Liepāja massacres

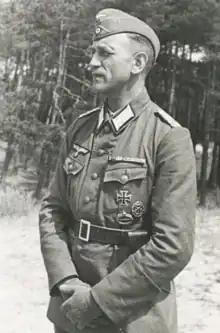
Hans Kawelmacher (1940)

On July 16, 1941, "Fregattenkapitän" Hans Kawelmacher was appointed the German naval commandant in Liepāja. On July 22, Kawelmacher sent a telegram to the German Navy's Baltic Command in Kiel, which stated that he wanted 100 SS and fifty Schutzpolizei ("protective police") men sent to Liepāja for "quick implementation Jewish problem". By "quick implementation" Kawelmacher meant "accelerated killing." Mass arrests of Jewish men began immediately in Liepāja, and continued through July 25, 1941.